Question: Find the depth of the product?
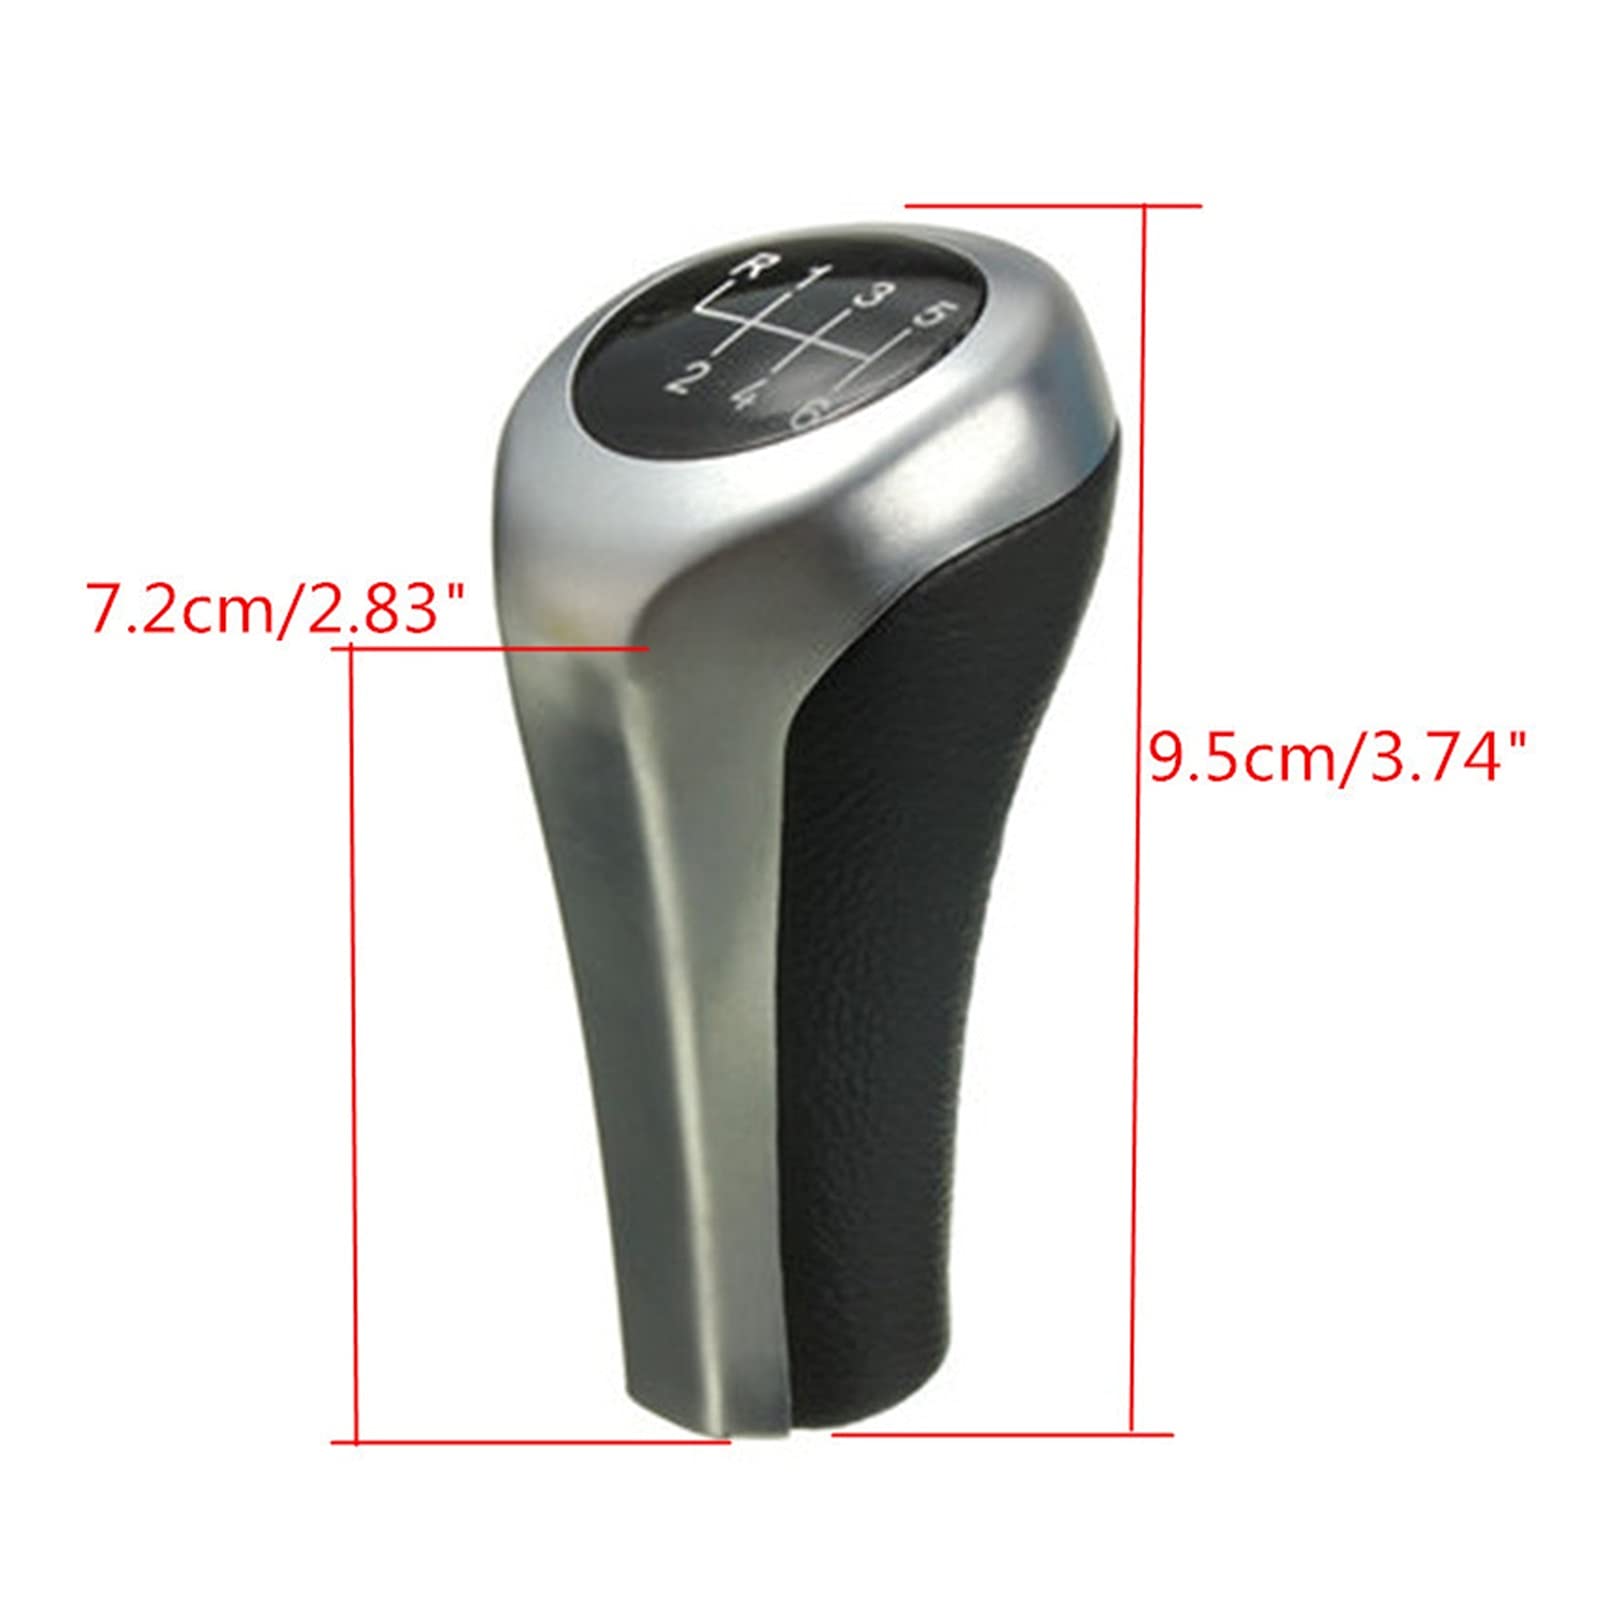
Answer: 9.5 centimetre